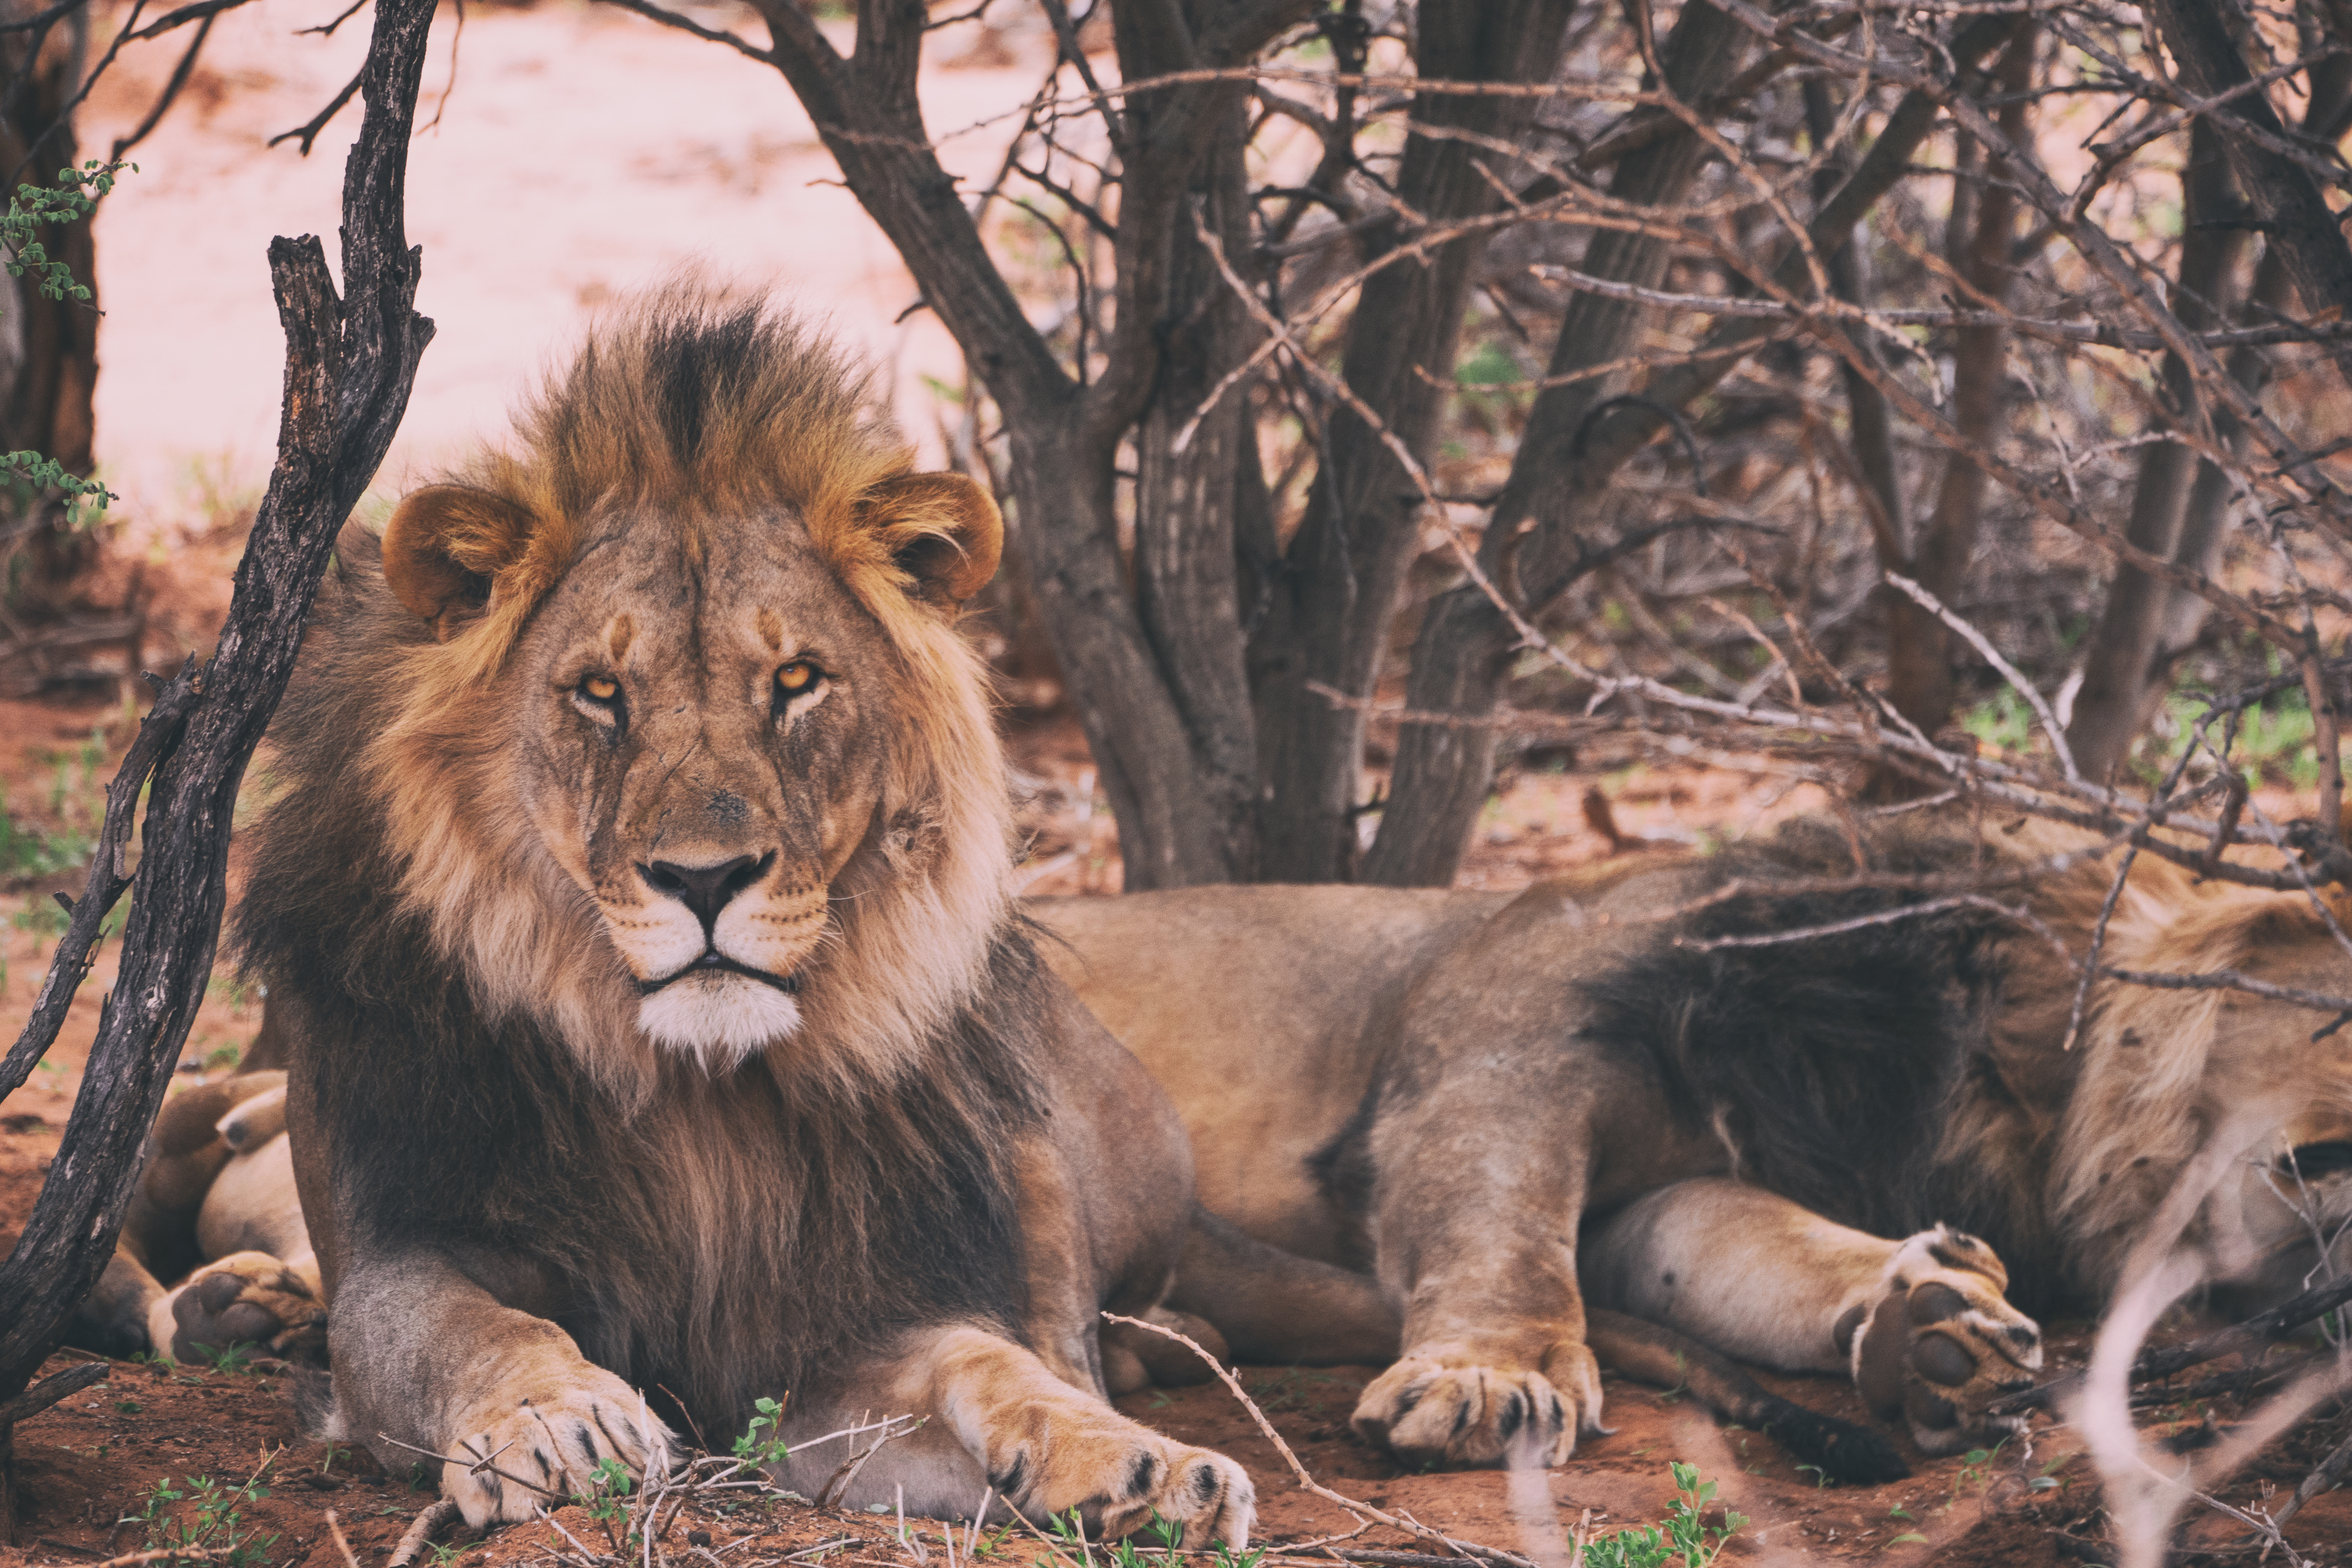
animal, wildlife, zoo, mammal, mane, predator, fauna, savanna, lion, big cat, vertebrate, carnivore, safari, big cats, cat like mammal